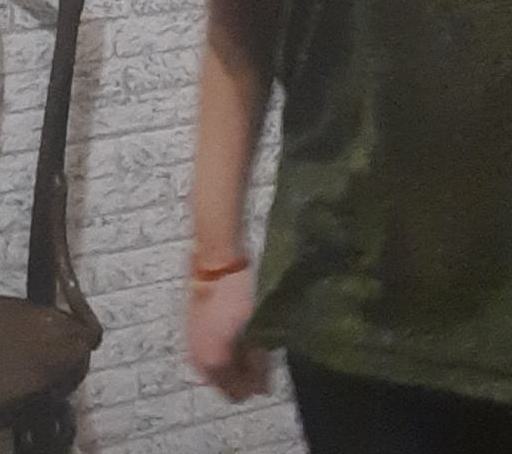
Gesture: no_gesture